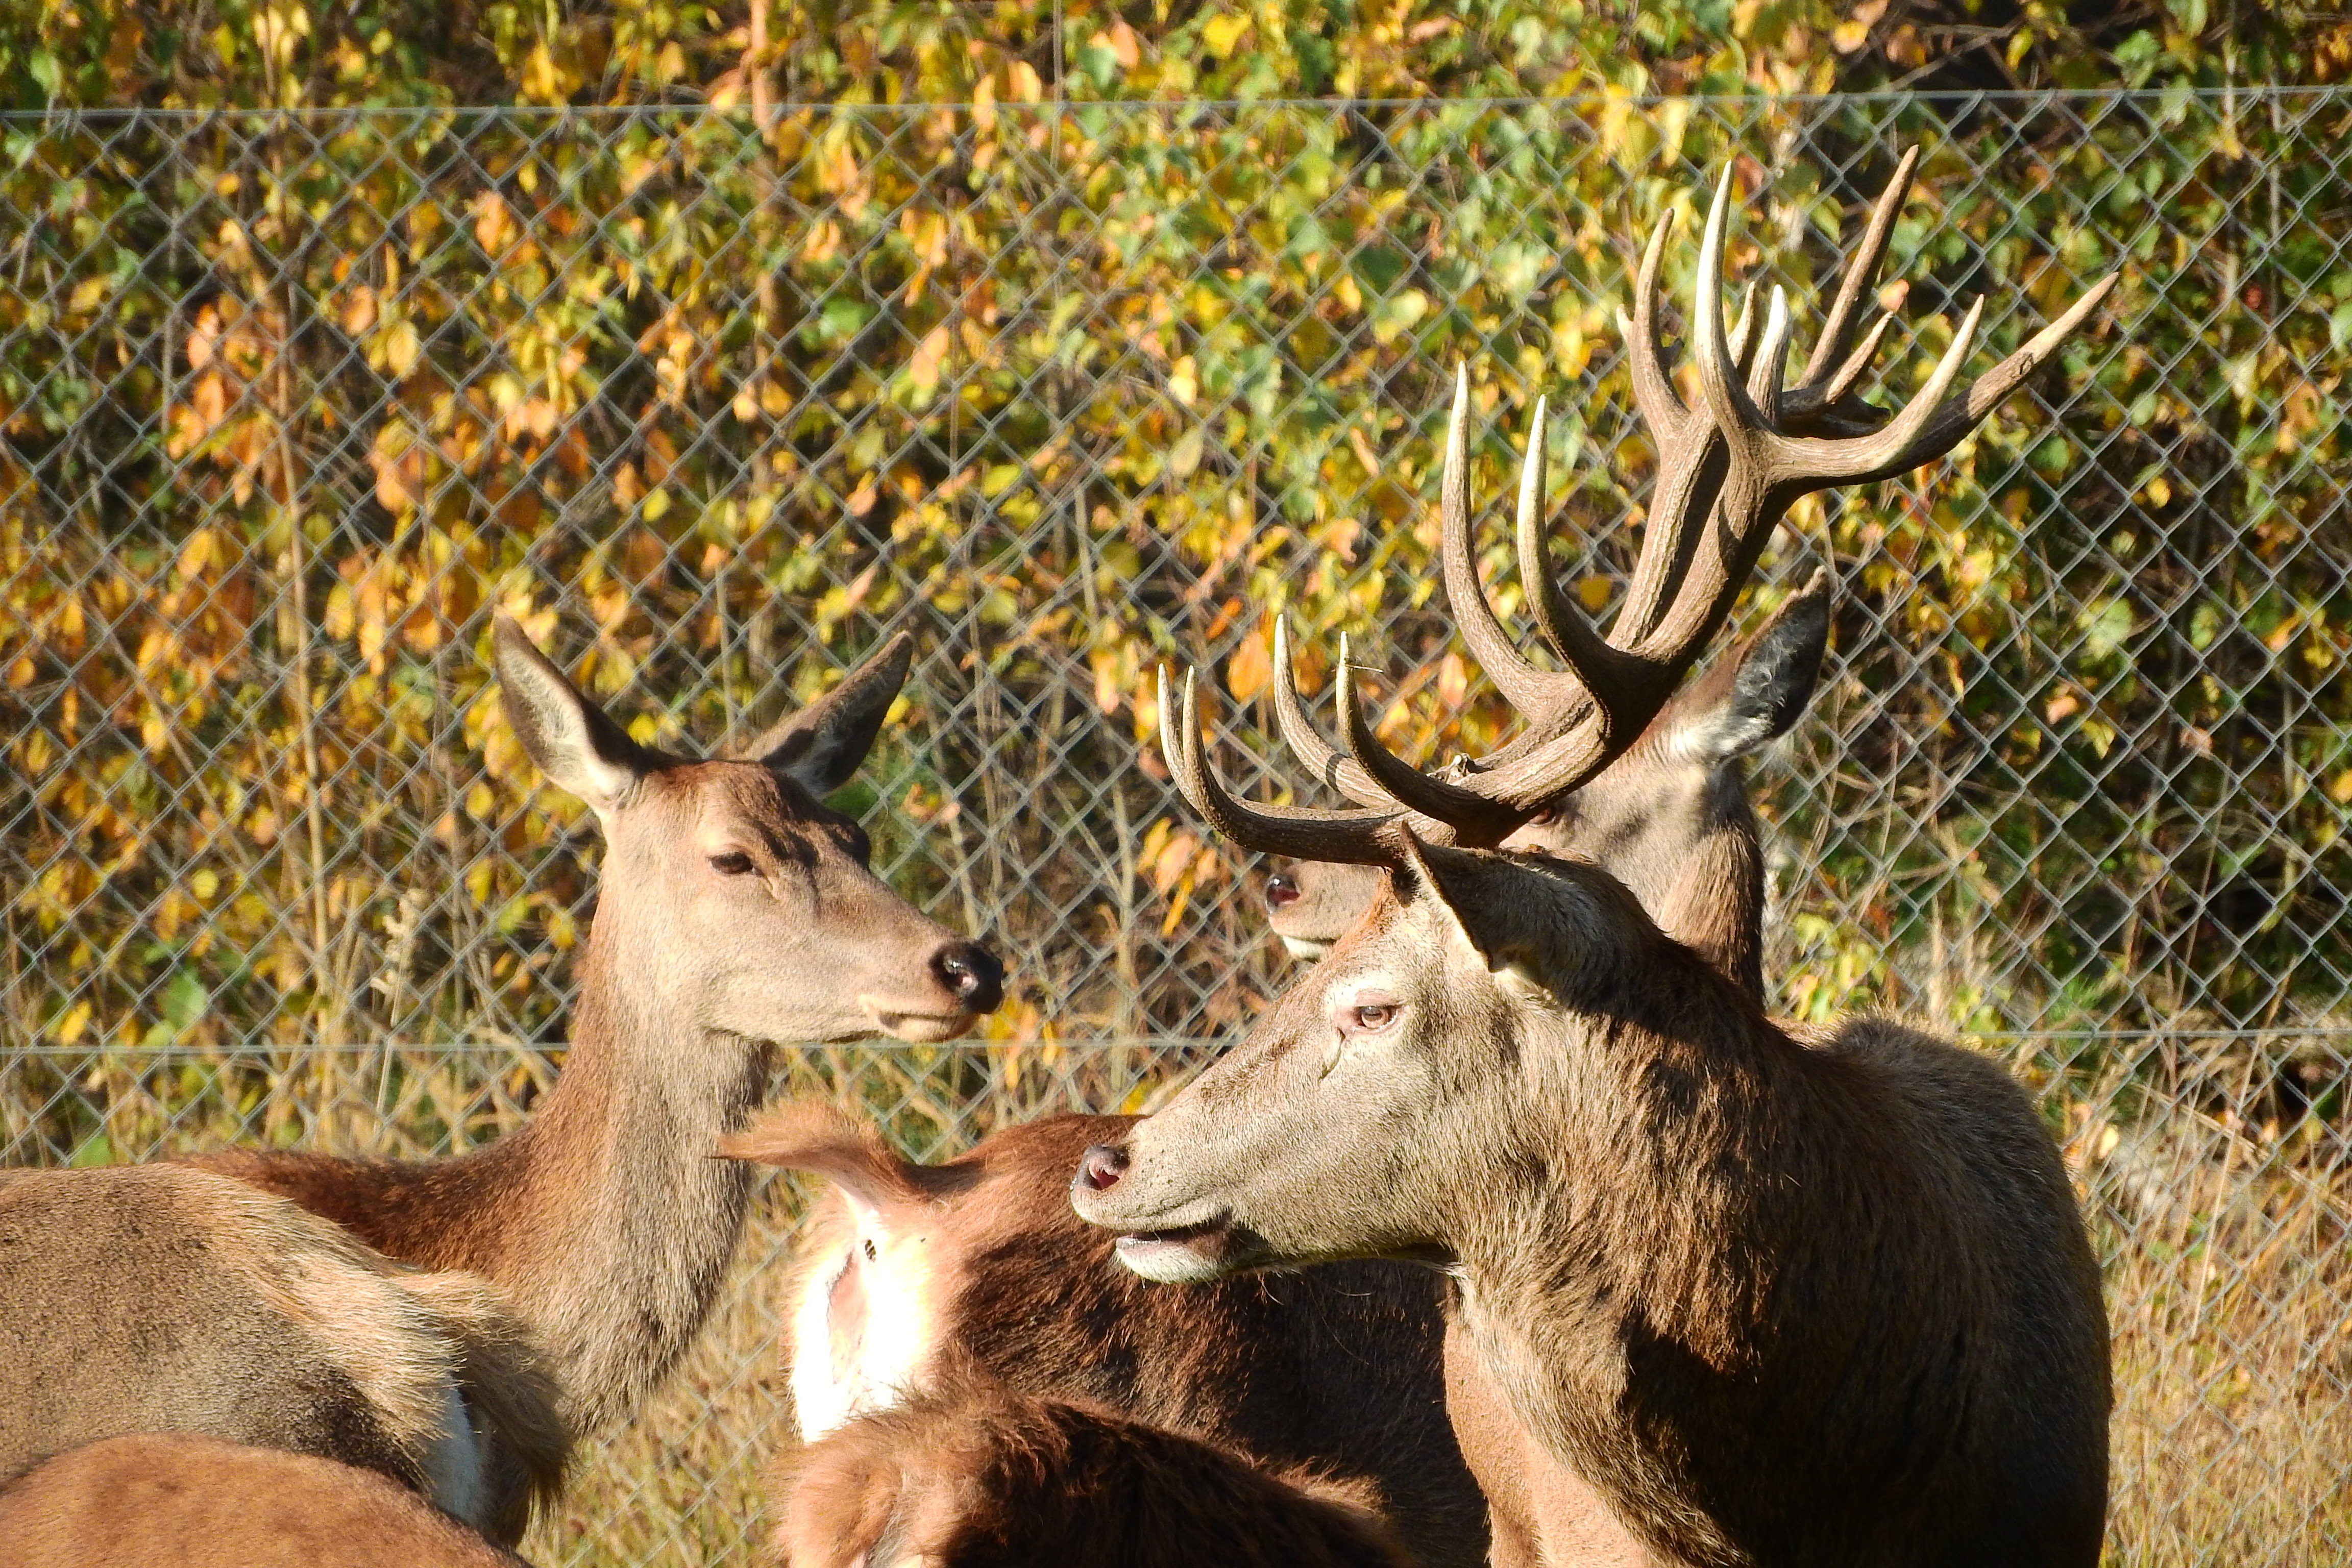
wildlife, deer, park, mammal, fauna, doe, hart, vertebrate, antlers, elk, white tailed deer